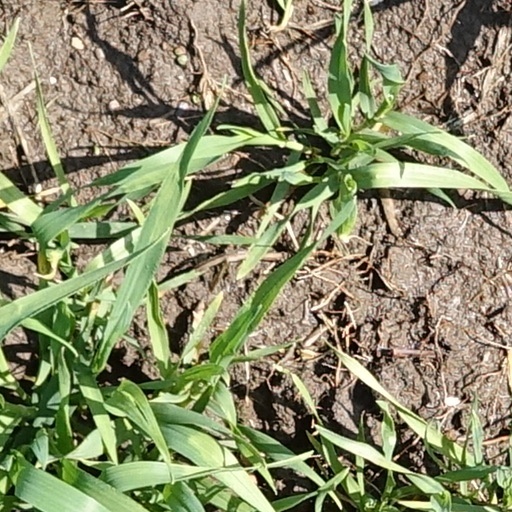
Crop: wheat